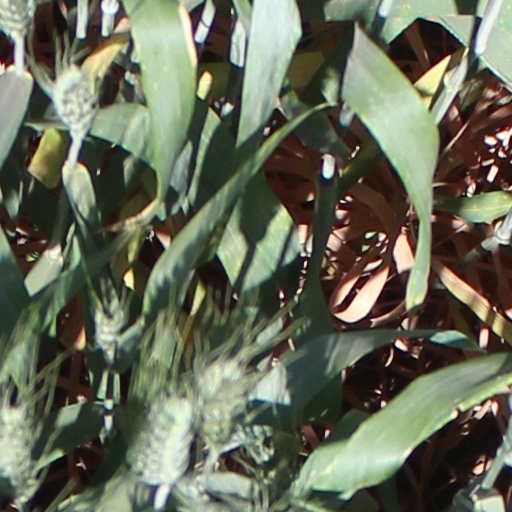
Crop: wheat